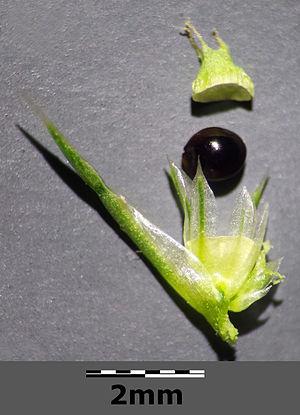
L'Amarante de Powell est une espèce de plantes dicotylédones de la famille des Amaranthaceae, originaire d'Amérique du Nord.